Little Lake, Inyo County, California

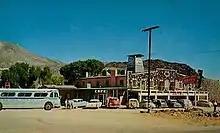
The Little Lake Hotel in the 1950s

As technology improved, travelers no longer needed to stop as often for rest and supplies. By the 1960s travelers could easily go from Los Angeles to locations in the Eastern Sierra with little more than brief stops for gas. With these improvements small settlements like Bramlette, named after the founder and later renamed Little Lake, became increasingly obsolete. In the early 1960s, US 395 was realigned. As a result, the former alignment that Little Lake was built on became a frontage road known as Little Lake Road, and the need to access it by leaving US 395 eventually spelled the demise of local businesses. In 1981, with Little Lake's population at 52 residents, Southern Pacific's "Slim Princess" Narrow Gauge Railroad that passed Little Lake had already long been abandoned and the rails were permanently removed. The Little Lake Hotel, which had evolved into an apartment building for local residents, burned in 1989 and was never rebuilt. In 1997, the United States Postal Service ended service at Little Lake, and by the early 2000s Little Lake Road, building foundations, off ramps and even its road signs were bulldozed into oblivion and hauled away.